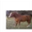
Label: horse